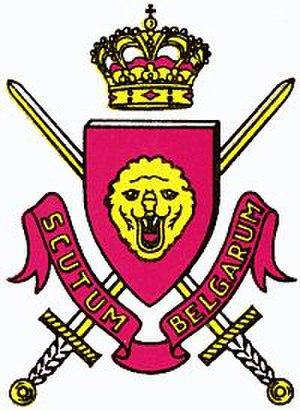
Devise Dans le cadre du dispositif défensif de L'OTAN, la Belgique s'est vue attribuer un secteur de soixante kilomètres de large en République fédérale d'Allemagne. Le 1er Corps d'Armée belge chargé de cette mission forme donc en quelque sorte un bouclier protégeant nos concitoyens. Cette mission nous est rapellée par la devise de l'écusson ""Scutum Belgarum"", ce qui veut dire le bouclier des Belges. Les glaives croisés L'union des forces, les deux glaives croisés, barre l'accès à tout intrus. Avec le bouclier, les glaives symbolisent le dispositif défensif efficace mis en place au sein de l'OTAN, garant de la victoire contre toute menace militaire potentielle. La tête de lion Au cours de sa phase de formation et d'entraînement en Grande-Bretagne la Brigade PIRON reprit une tête de lion dorée sur son écusson. C'est cette tête de lion que l'on retrouve aujourd'hui sur l'écusson du 1er Corps d'Armée belge.
Camp Reine Astrid est le nom d'une ancienne caserne belge qui a été érigée après la Seconde Guerre mondiale par les forces occupantes belges en 1948 sur un territoire de 37 hectares à Propsteier Wald, un bois faisant partie des villes d'Eschweiler et de Stolberg dans l'ancien Landkreis d'Aix-la-Chapelle. Le nom officiel était quartier Reine Astrid en français et Kwartier Koningin Astrid en néerlandais – en hommage à la quatrième reine belge Astrid de Suède. Le caserne constituait alors une zone extraterritoriale. L'affectation de la caserne était le dépôt logistique et de munitions. La clôture qui entoure la caserne avait une longueur d'environ 10 km, enfermant une superficie de 350 hectares.
Les Forces belges en Allemagne est le nom donné à partir de 1955 à l'Armée belge d'occupation en Allemagne après la Seconde Guerre mondiale, et, par extension, à la zone où les forces belges étaient cantonnées. Cette zone, souhaitée par le gouvernement belge, se situait en Allemagne de l'Ouest dans ce qui était au début la zone d'occupation britannique en Allemagne et sous le commandement de la British Army of the Rhine devenu en 1994 les Forces britanniques en Allemagne.